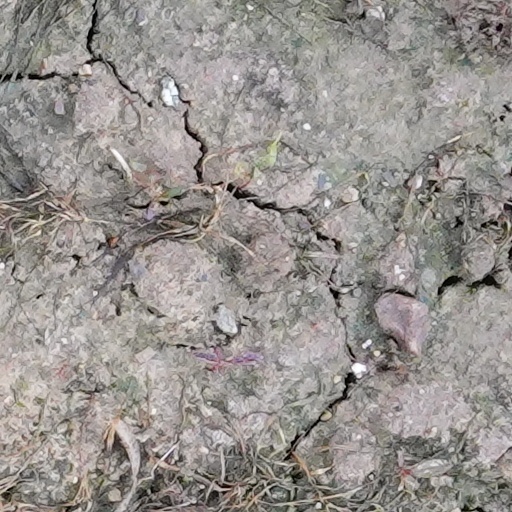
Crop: wheat